Convention of Pardo

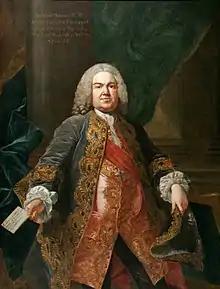
Benjamin Keene, British Ambassador to Spain and chief negotiator

Accepting smuggling could not be stopped, the Spanish used it as an instrument of policy. During the 1727 to 1729 Anglo-Spanish War, French ships carrying contraband were let through, while British ships were stopped. While the British accepted the occasional confiscation as part of the cost of doing business, they were concerned at being permanently replaced by the French. This increased following the 1733 Pacte de Famille between Louis XV of France and his uncle Philip V of Spain.